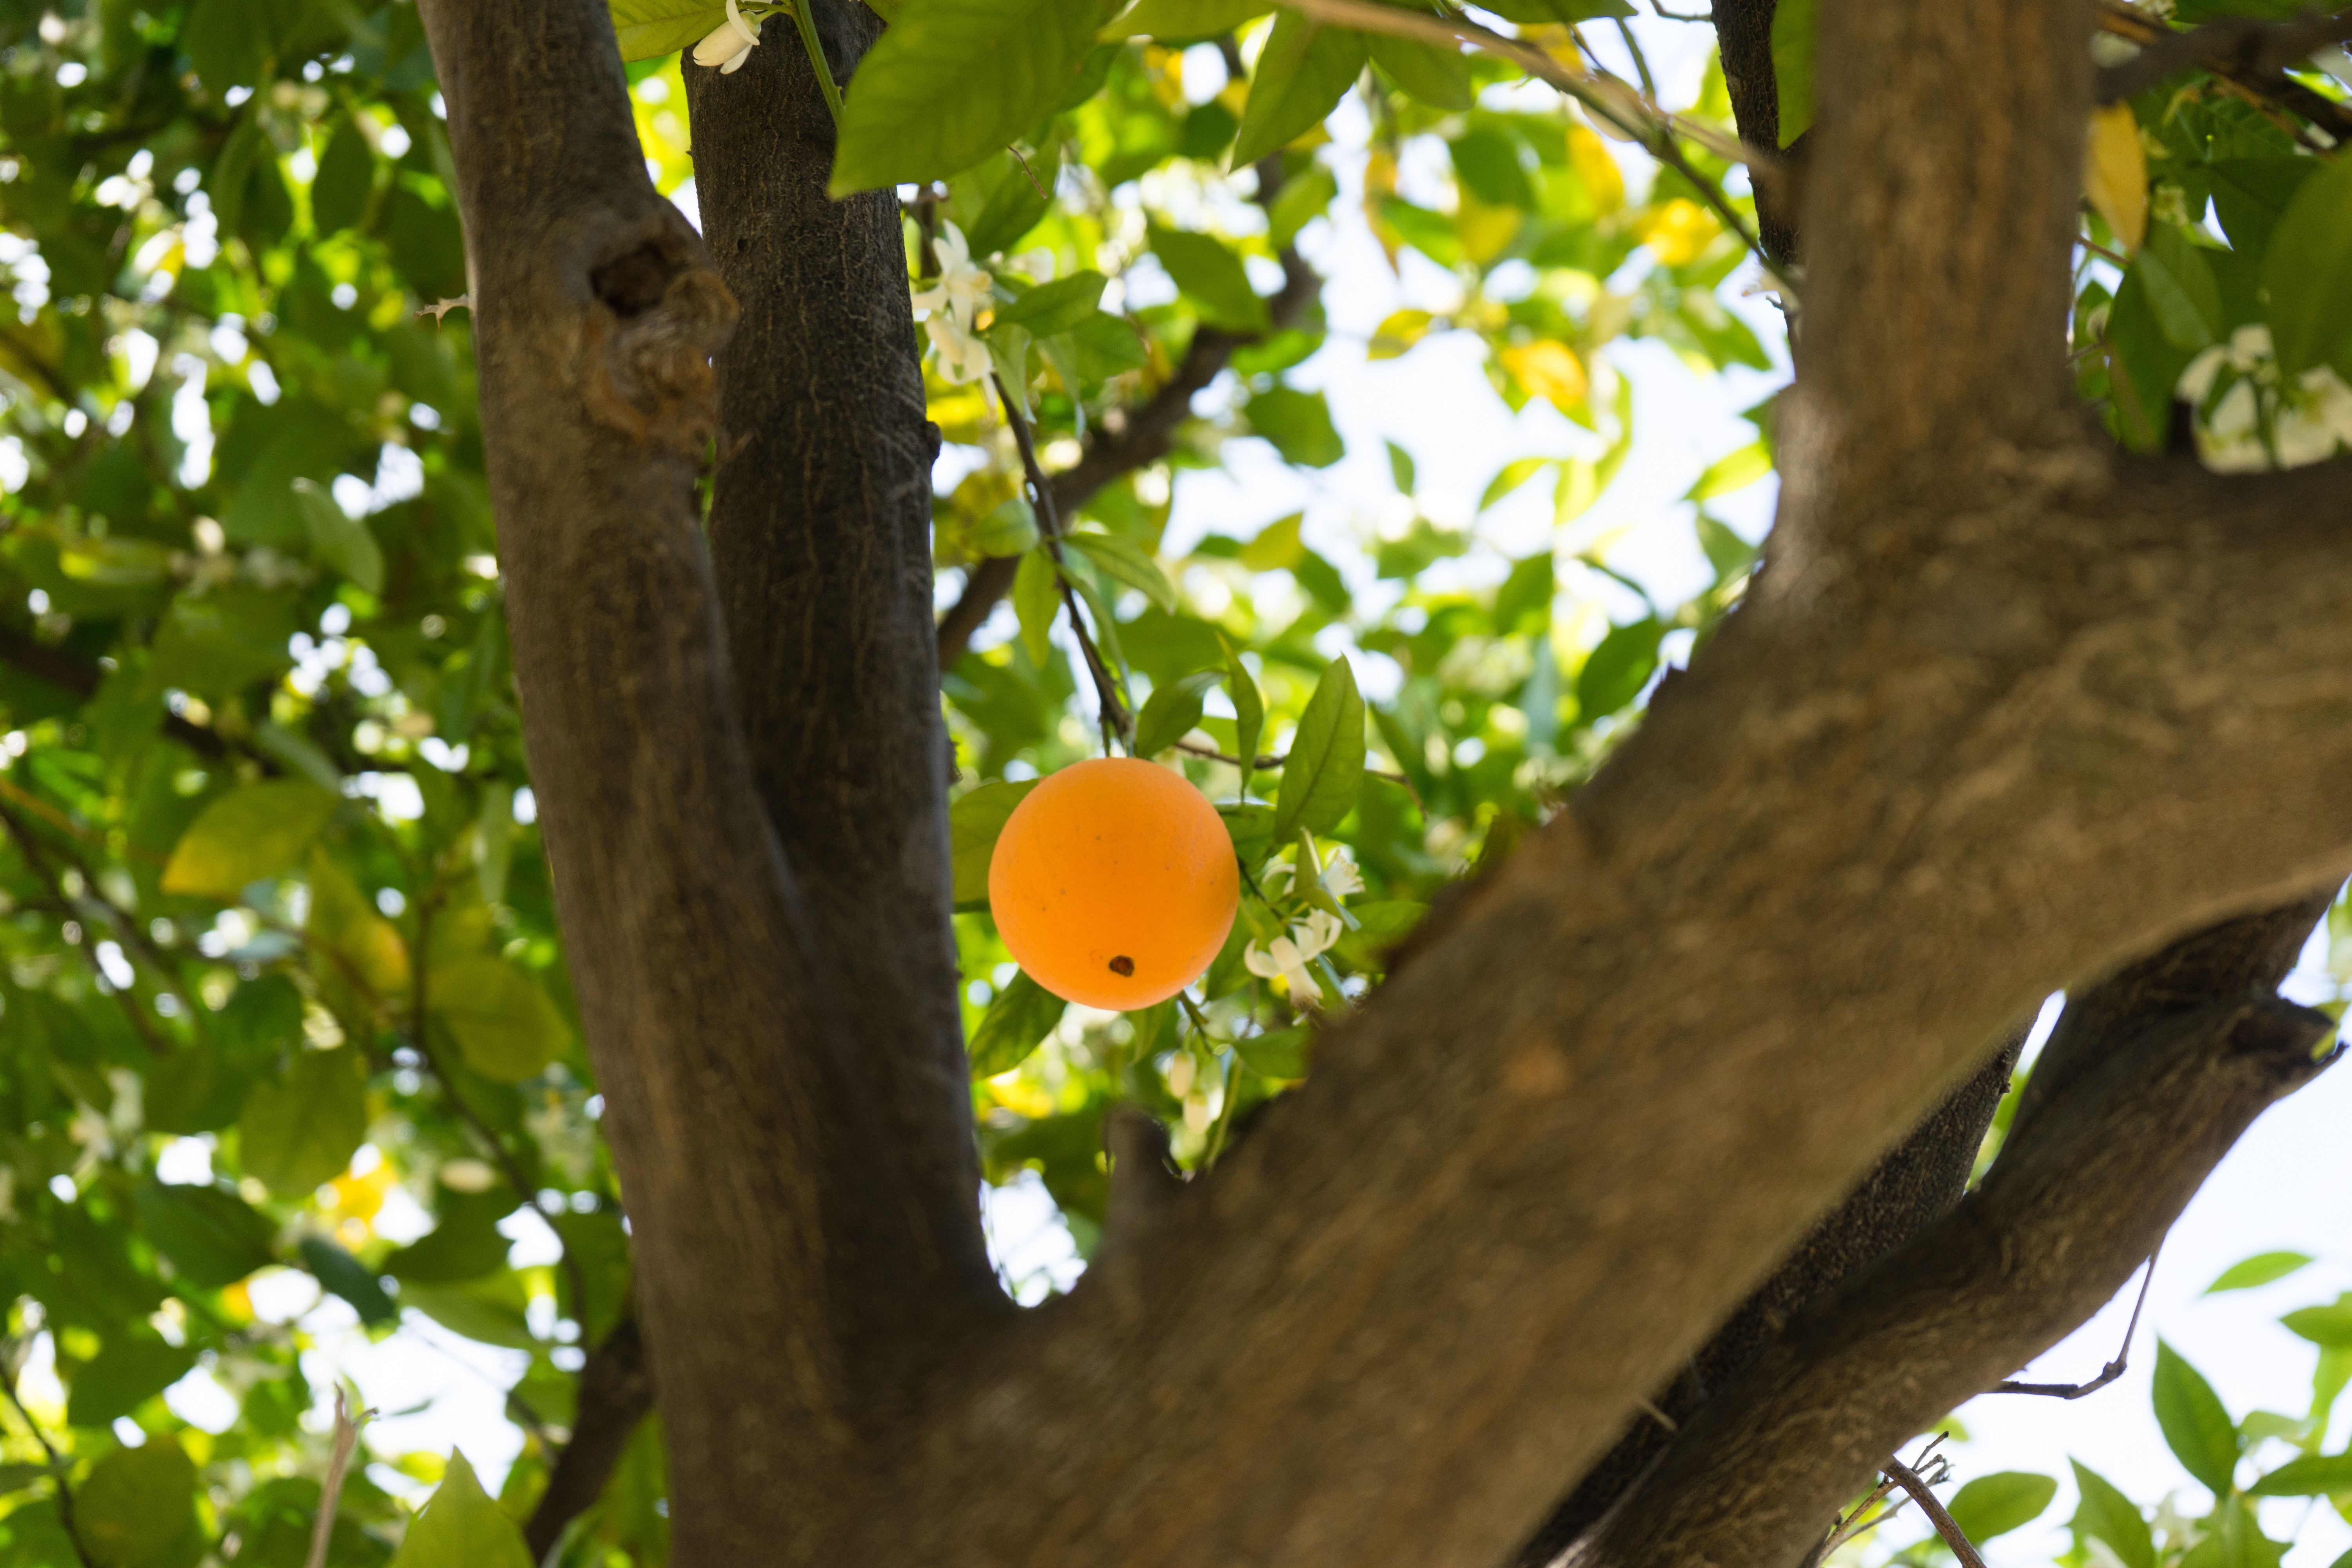
tree, branch, plant, sunlight, leaf, flower, wildlife, food, green, produce, botany, flora, fauna, woody plant